Describe the emotion expressed in this image:  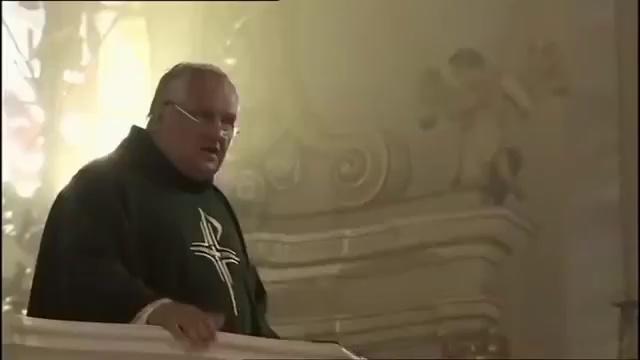
This person displays Suffering, valence and arousal with low intensity.